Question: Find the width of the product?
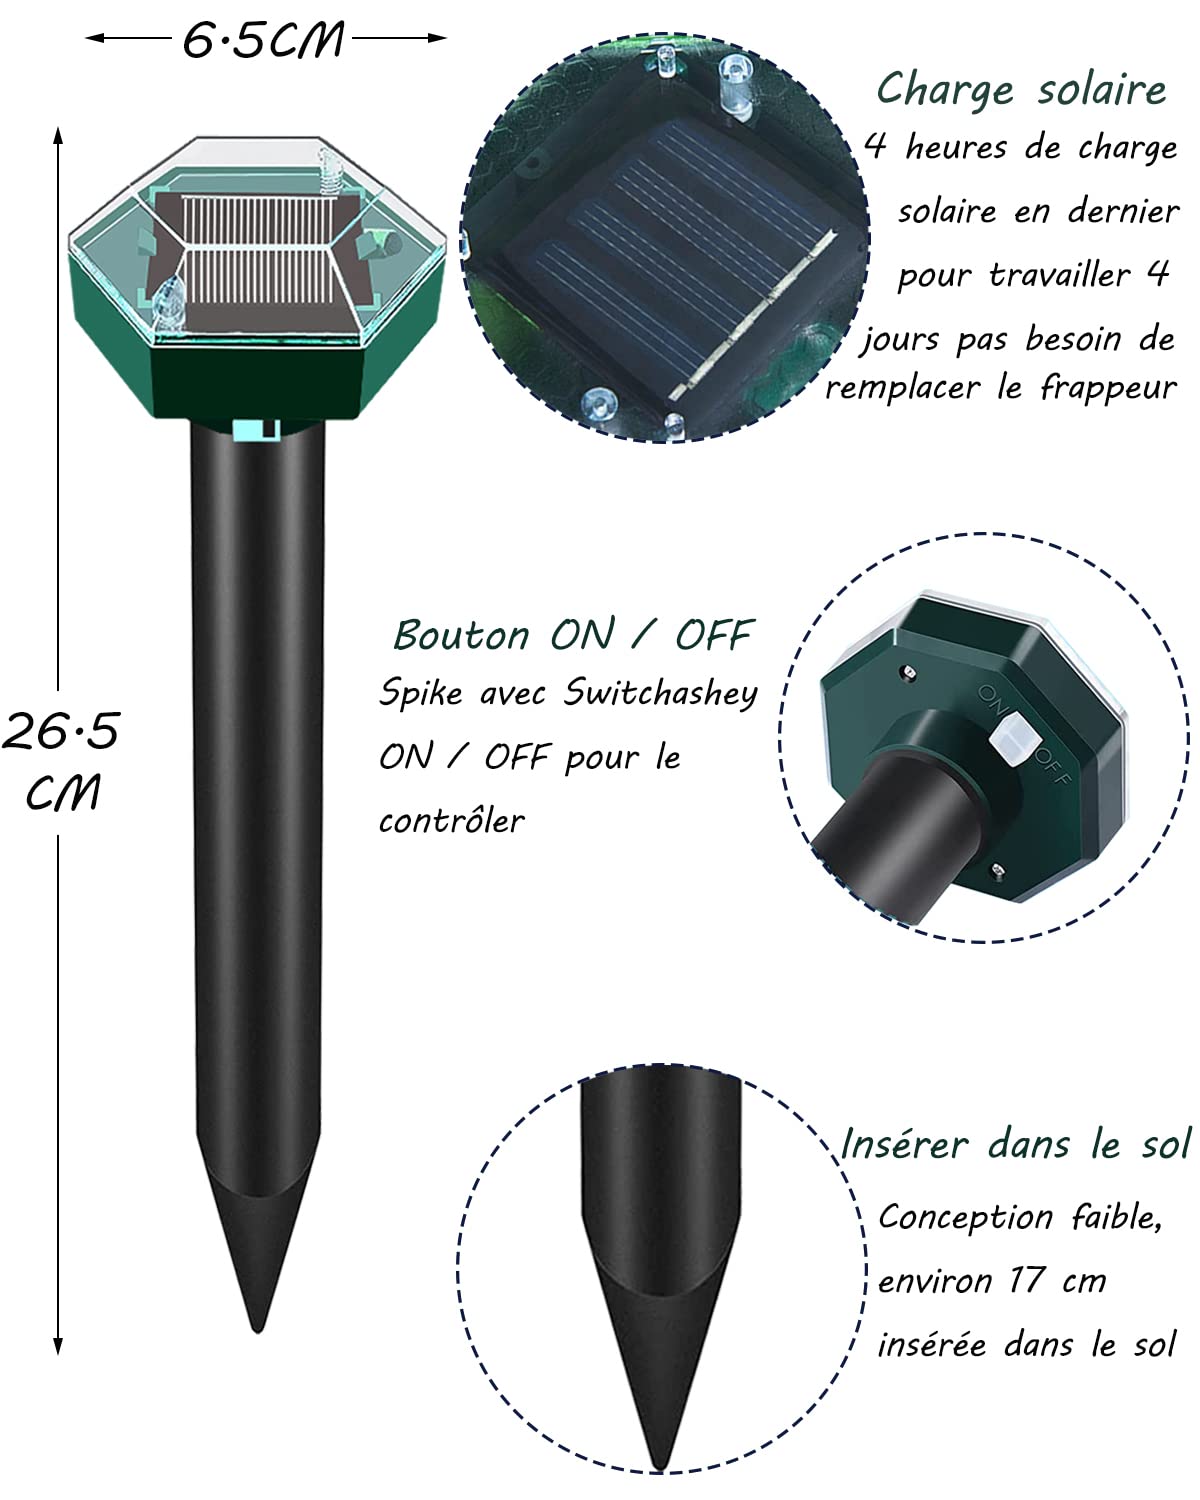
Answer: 6.5 centimetre